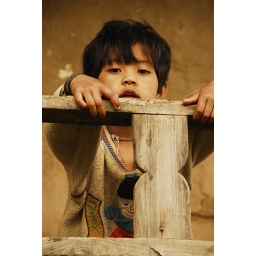
cute girl in the balcony